Bartholomew I of Constantinople

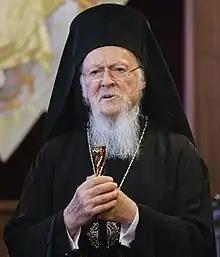
Bartholomew in 2018

Bartholomew (born Dimitrios Archontonis, 29 February 1940) is the current Ecumenical Patriarch of Constantinople since 1991. In accordance with his title, he is regarded as the "primus inter pares" (first among equals) in the Eastern Orthodox Church, and as a spiritual leader of the Eastern Orthodox Christians worldwide.